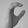
ASL letter: C